Scottish art in the eighteenth century

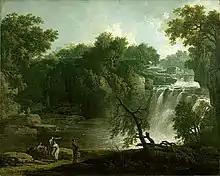
Jacob More's "The Falls of Clyde: Corra Linn", c. 1771

All the major painters of the period were to varying degrees influenced by forms of Neoclassicism, which revived Greek and Roman form of artistic expression. Italy became an important point of reference for Scottish artists, with over fifty artists and architects known to have travelled there in the period 1730–80 as part of a Grand Tour, to paint, sample the art and learn from Italian masters. With so many artists visiting or resident, Rome became almost a "Third Academy)" for Scots. In the second half of the century Scots became the major figures in the trade in antique sculpture, particularly Gavin Hamilton, Colin Morison (1732–1801) and James Byres (1734–1817), making them the arbiters of British taste in this area. However, the only major Scottish collection of marble before the nineteenth century was that of James Johnstone, 2nd Marquess of Annandale.